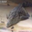
Label: crocodile